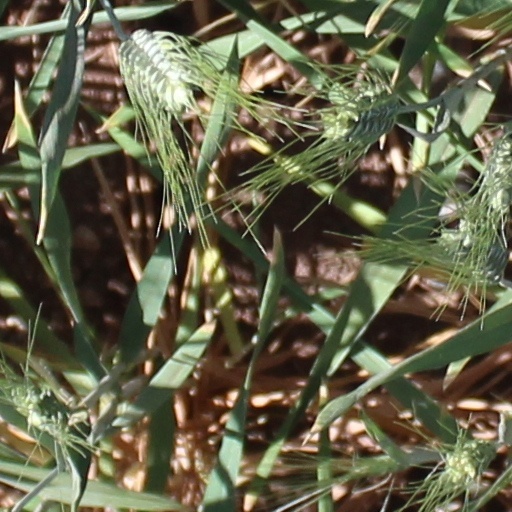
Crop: wheat